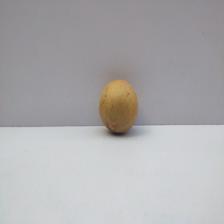
Size: Medium